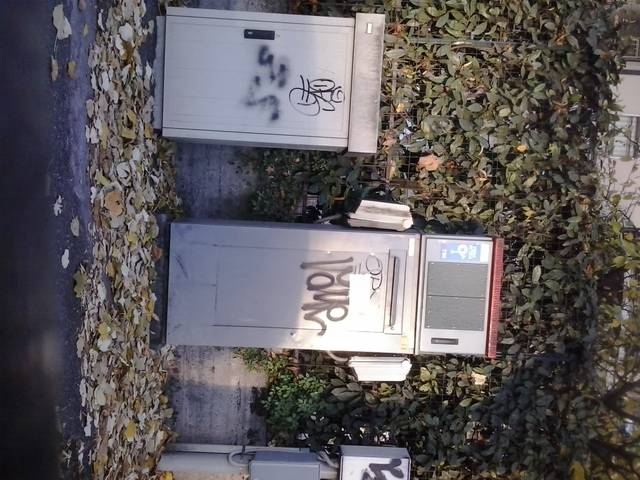
Region: Italy
Coordinates: 45.56, 10.209